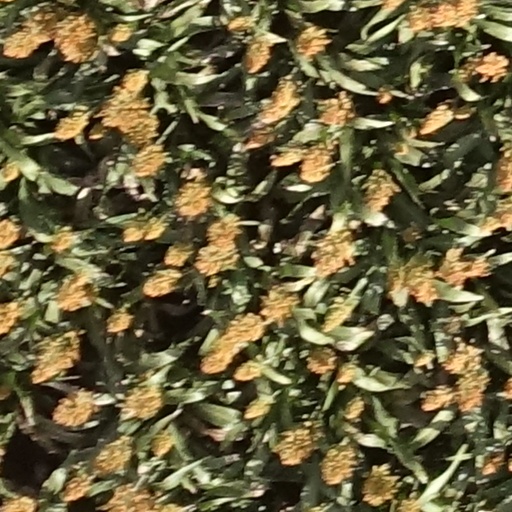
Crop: sorghum